Onbashira

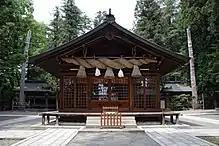
The "Shimosha Harumiya"'s "kagura" hall with two "onbashira" visible in the background.

According to the , the periodic rebuilding of structures (every six years) in the Upper and Lower Shrines such as the 'treasure halls' or where the shrines' "mikoshi" are kept was decreed to be a 'perpetual duty' of the whole province of Shinano, with the inhabitants of the various districts of the province responsible for organizing the event. Such was indeed the case until the shrines experienced a period of decline during the Sengoku period.